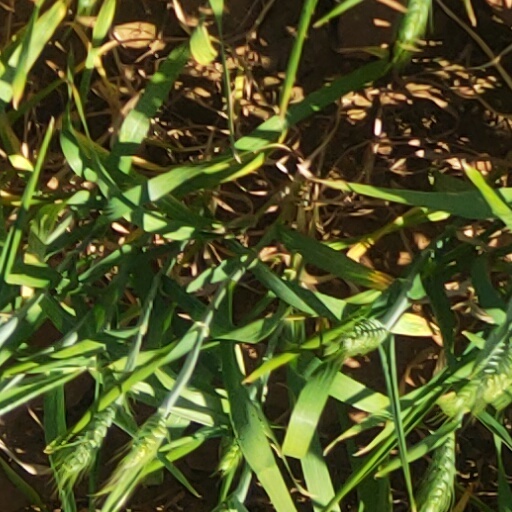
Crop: wheat